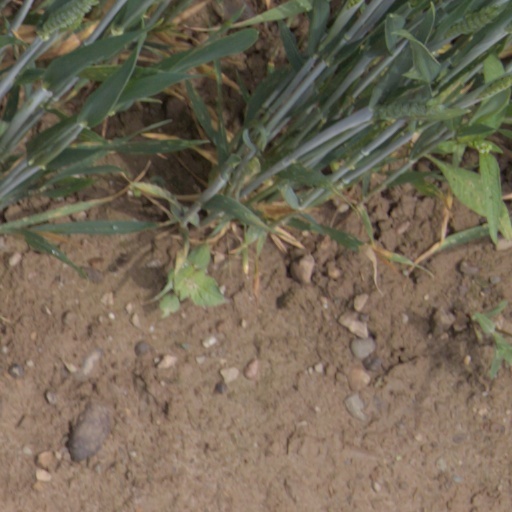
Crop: wheat